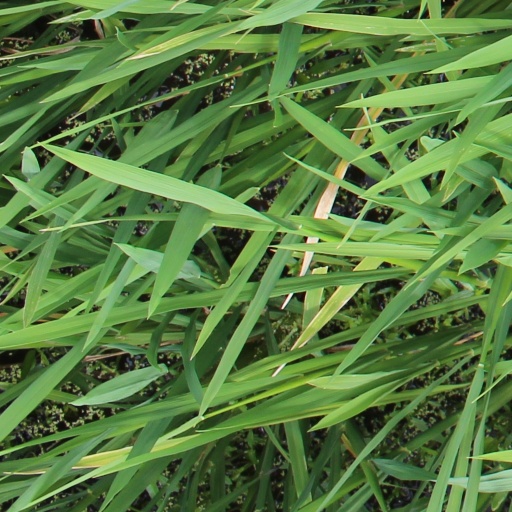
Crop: rice